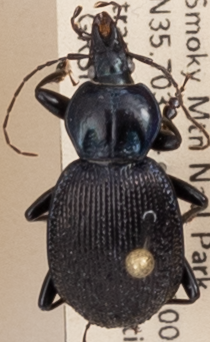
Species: Sphaeroderus stenostomus lecontei
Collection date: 2021-06-08
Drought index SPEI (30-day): -0.42
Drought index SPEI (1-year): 0.63
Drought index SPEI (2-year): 2.09